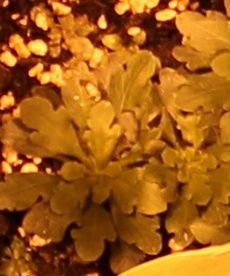
Label: Horseweed